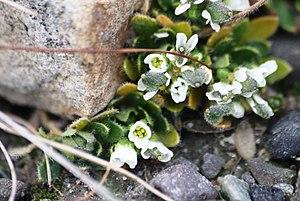
Draba arctica est une espèce de plantes à fleurs herbacées du genre Draba que l'on trouve dans les régions arctiques du nord de la Scandinavie et de l'île de Spitzberg. Elle a été découverte et décrite par Jens Vahl.